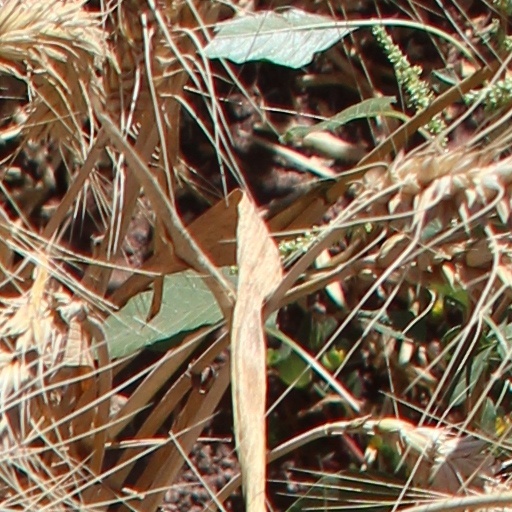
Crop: wheat